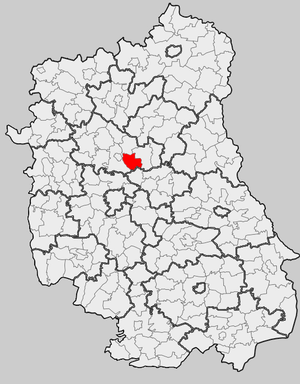
Serniki est une gmina rurale de la powiat de Lubartów, dans la Voïvodie de Lublin, dans l'est de la Pologne.
Uścimów est une gmina rurale de la powiat de Lubartów, dans la Voïvodie de Lublin, dans l'est de la Pologne.